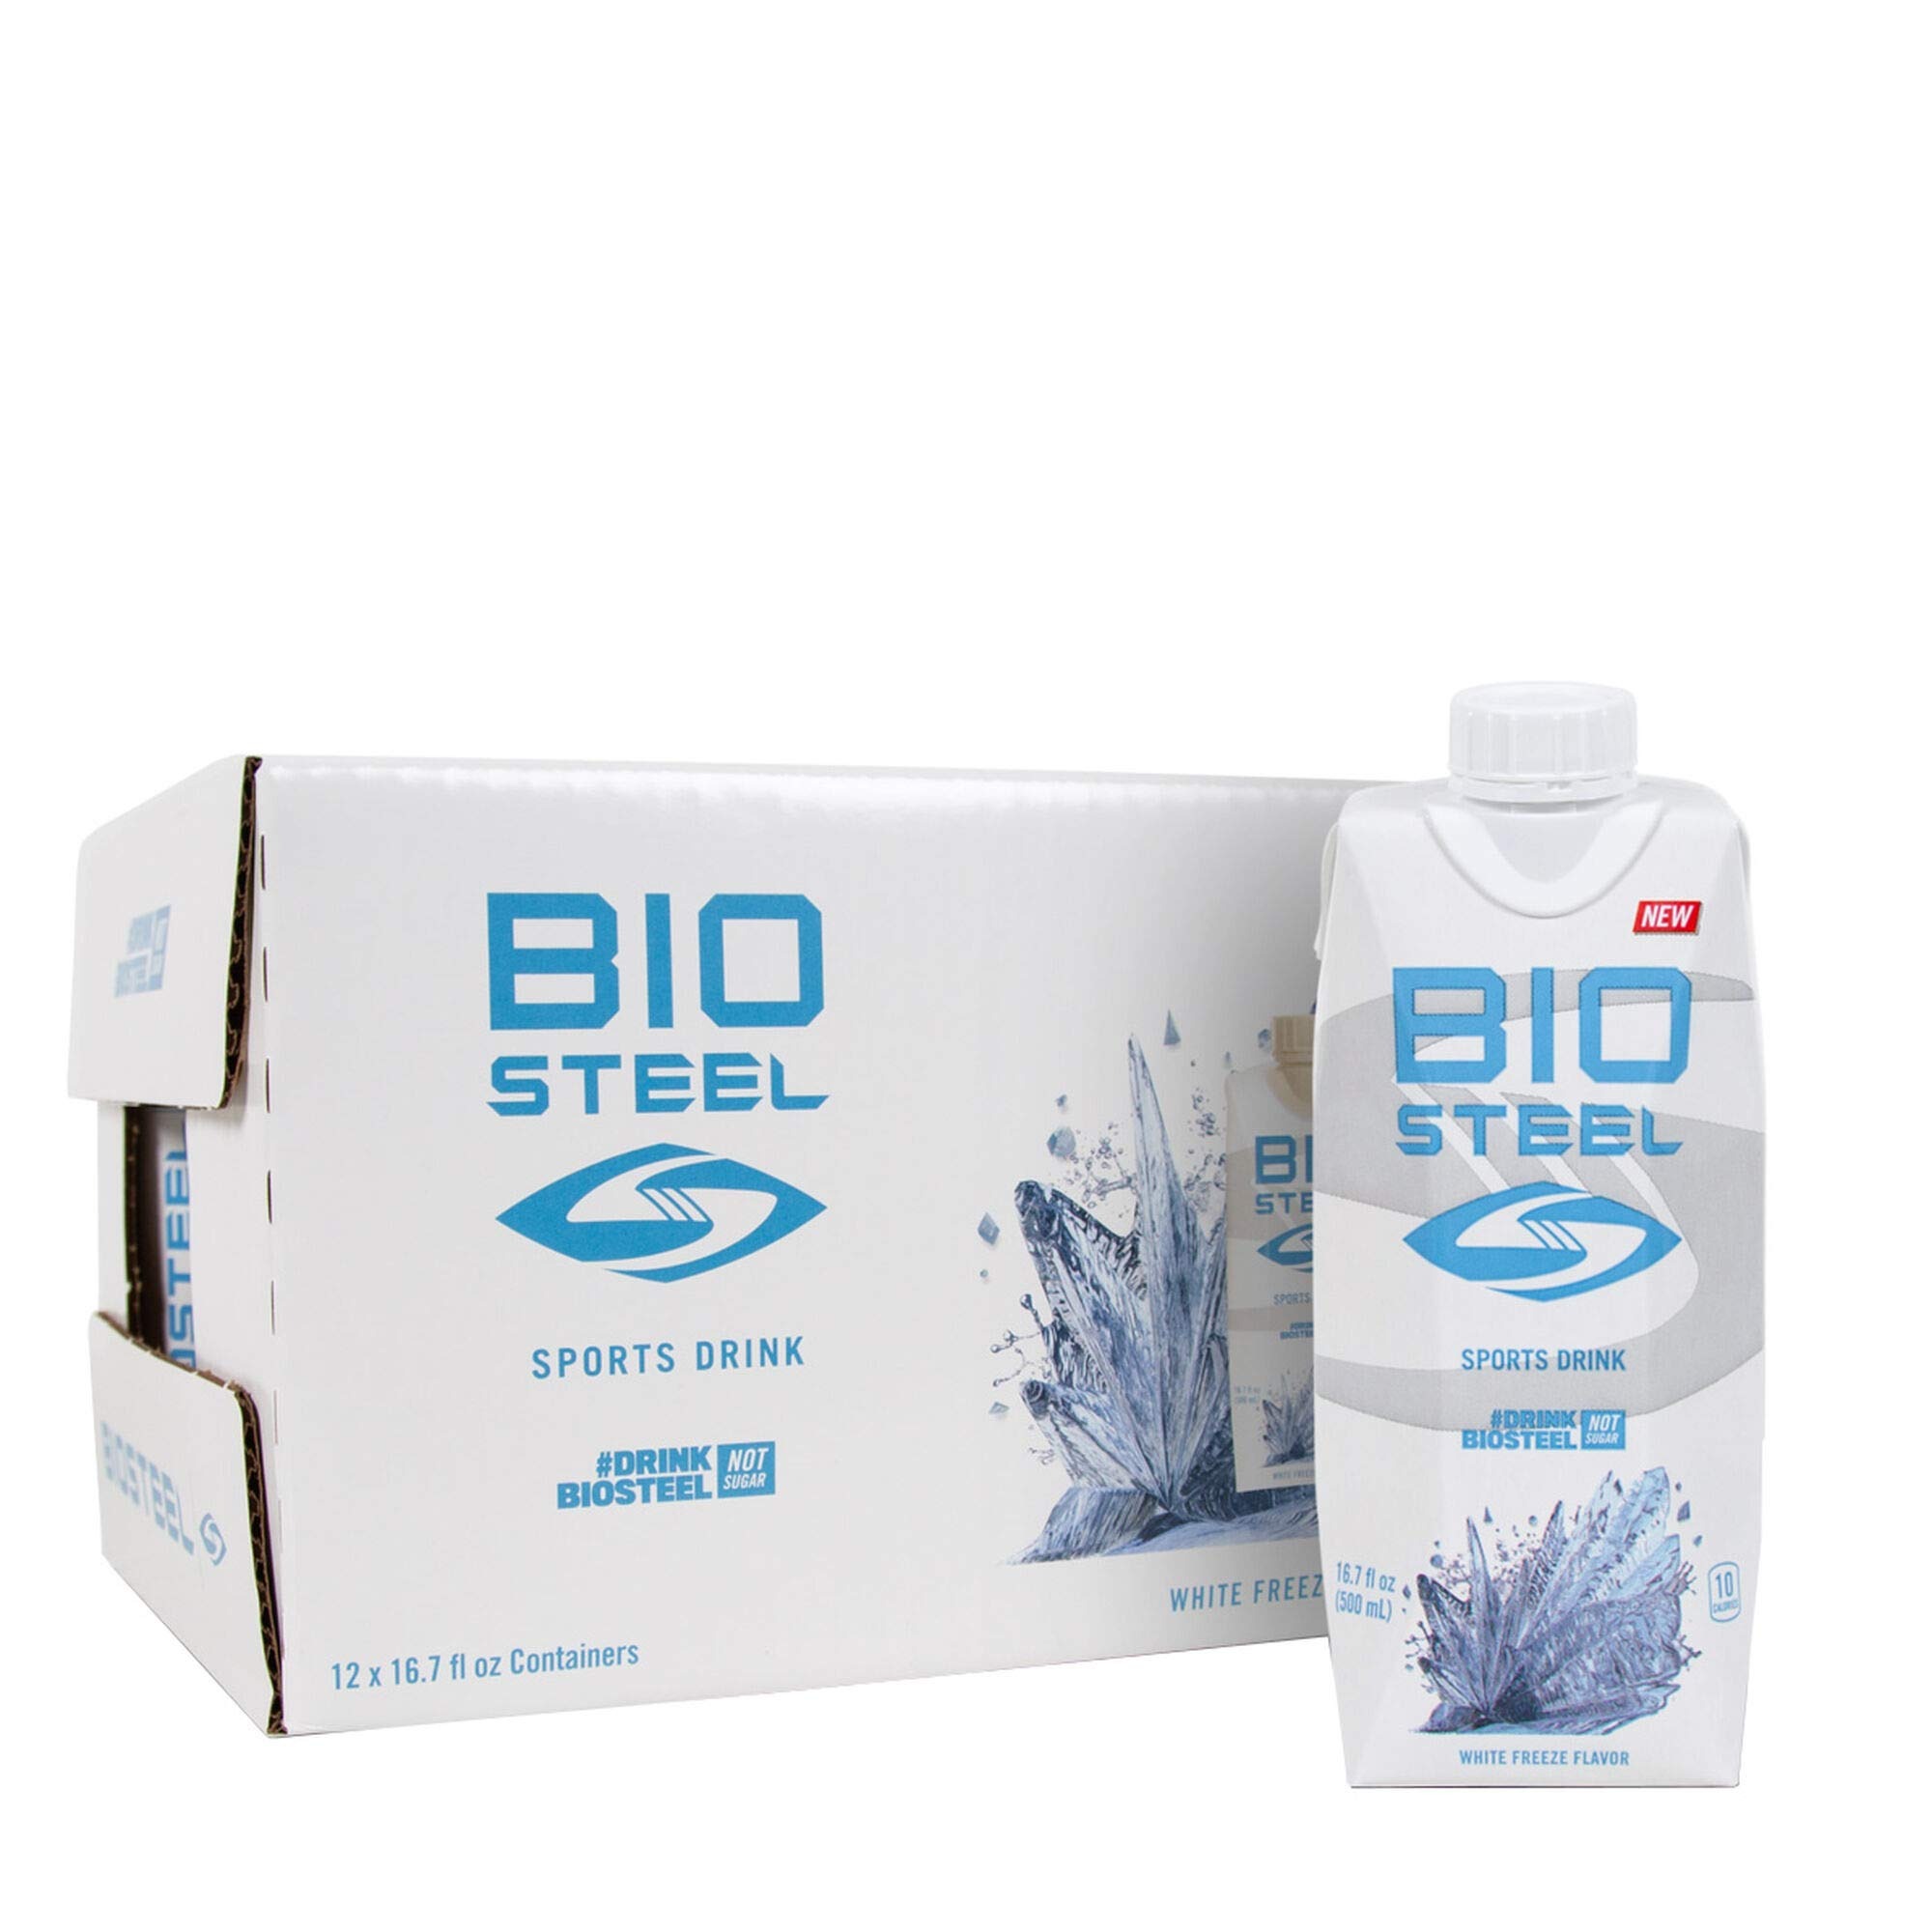
Item Name: BioSteel Sports Drink, Great Tasting Hydration with 5 Essential Electrolytes, White Freeze Flavor, 16.7 Fluid Ounces, 12-Pack
Bullet Point 1: 5 Essential Electrolytes: Packed with sodium, potassium, magnesium, calcium, and chloride for optimal hydration and performance
Bullet Point 2: Clean Ingredients: No preservatives or artificial flavors - just natural, high-quality components for pure refreshment
Bullet Point 3: Caffeine-Free Formula: Hydrate and replenish without unwanted stimulants, suitable for any time of day
Bullet Point 4: Vegan & Gluten-Free: Plant-based hydration solution that's safe for those with gluten sensitivities or dietary restrictions
Bullet Point 5: Sugar-Free Refreshment: Zero sugar content for guilt-free hydration that won't compromise your nutrition goals
Product Description: No artificial flavors/colors. Sugar free. Essential electrolytes. No preservatives. Long before there was even a brand name, our original pink drink made its way into the most prestigious locker rooms in professional sports, popping up on TV screens and social media feed everywhere. Affectionately known as (hashtag)DrinkThePink, it became highly regarded for its premium ingredients and sugar free formula. Shortly thereafter, the BioSteel brand was born. Our mission is to create the healthiest and most trusted sports nutrition products on the planet. The best kept secret in sports is no longer a secret. It's just the truth! www.BioSteel.com. (hashtag)Drink Biosteel - Not sugar. Twitter; Instagram; Facebook(at)BioSteelSports. Tetra Pak: Protects. What's good. BPA/PET free. Good for you and the environment: Recyclable; Plant-based cap; Made from renewable materials.
Value: 200.4
Unit: Fl Oz

Price: 27.99